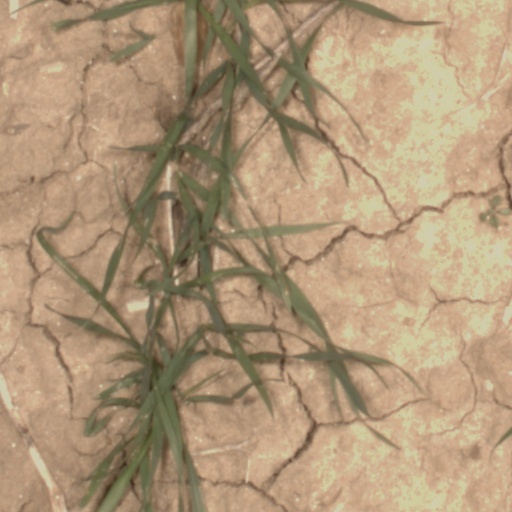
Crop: wheat